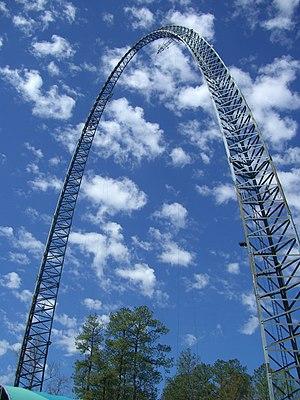
Skycoaster, également connu sous le nom Ripcord ou Xtreme SkyFlyer est un type d'attraction développé par Skycoaster, Inc.
Fami P.A.R.C